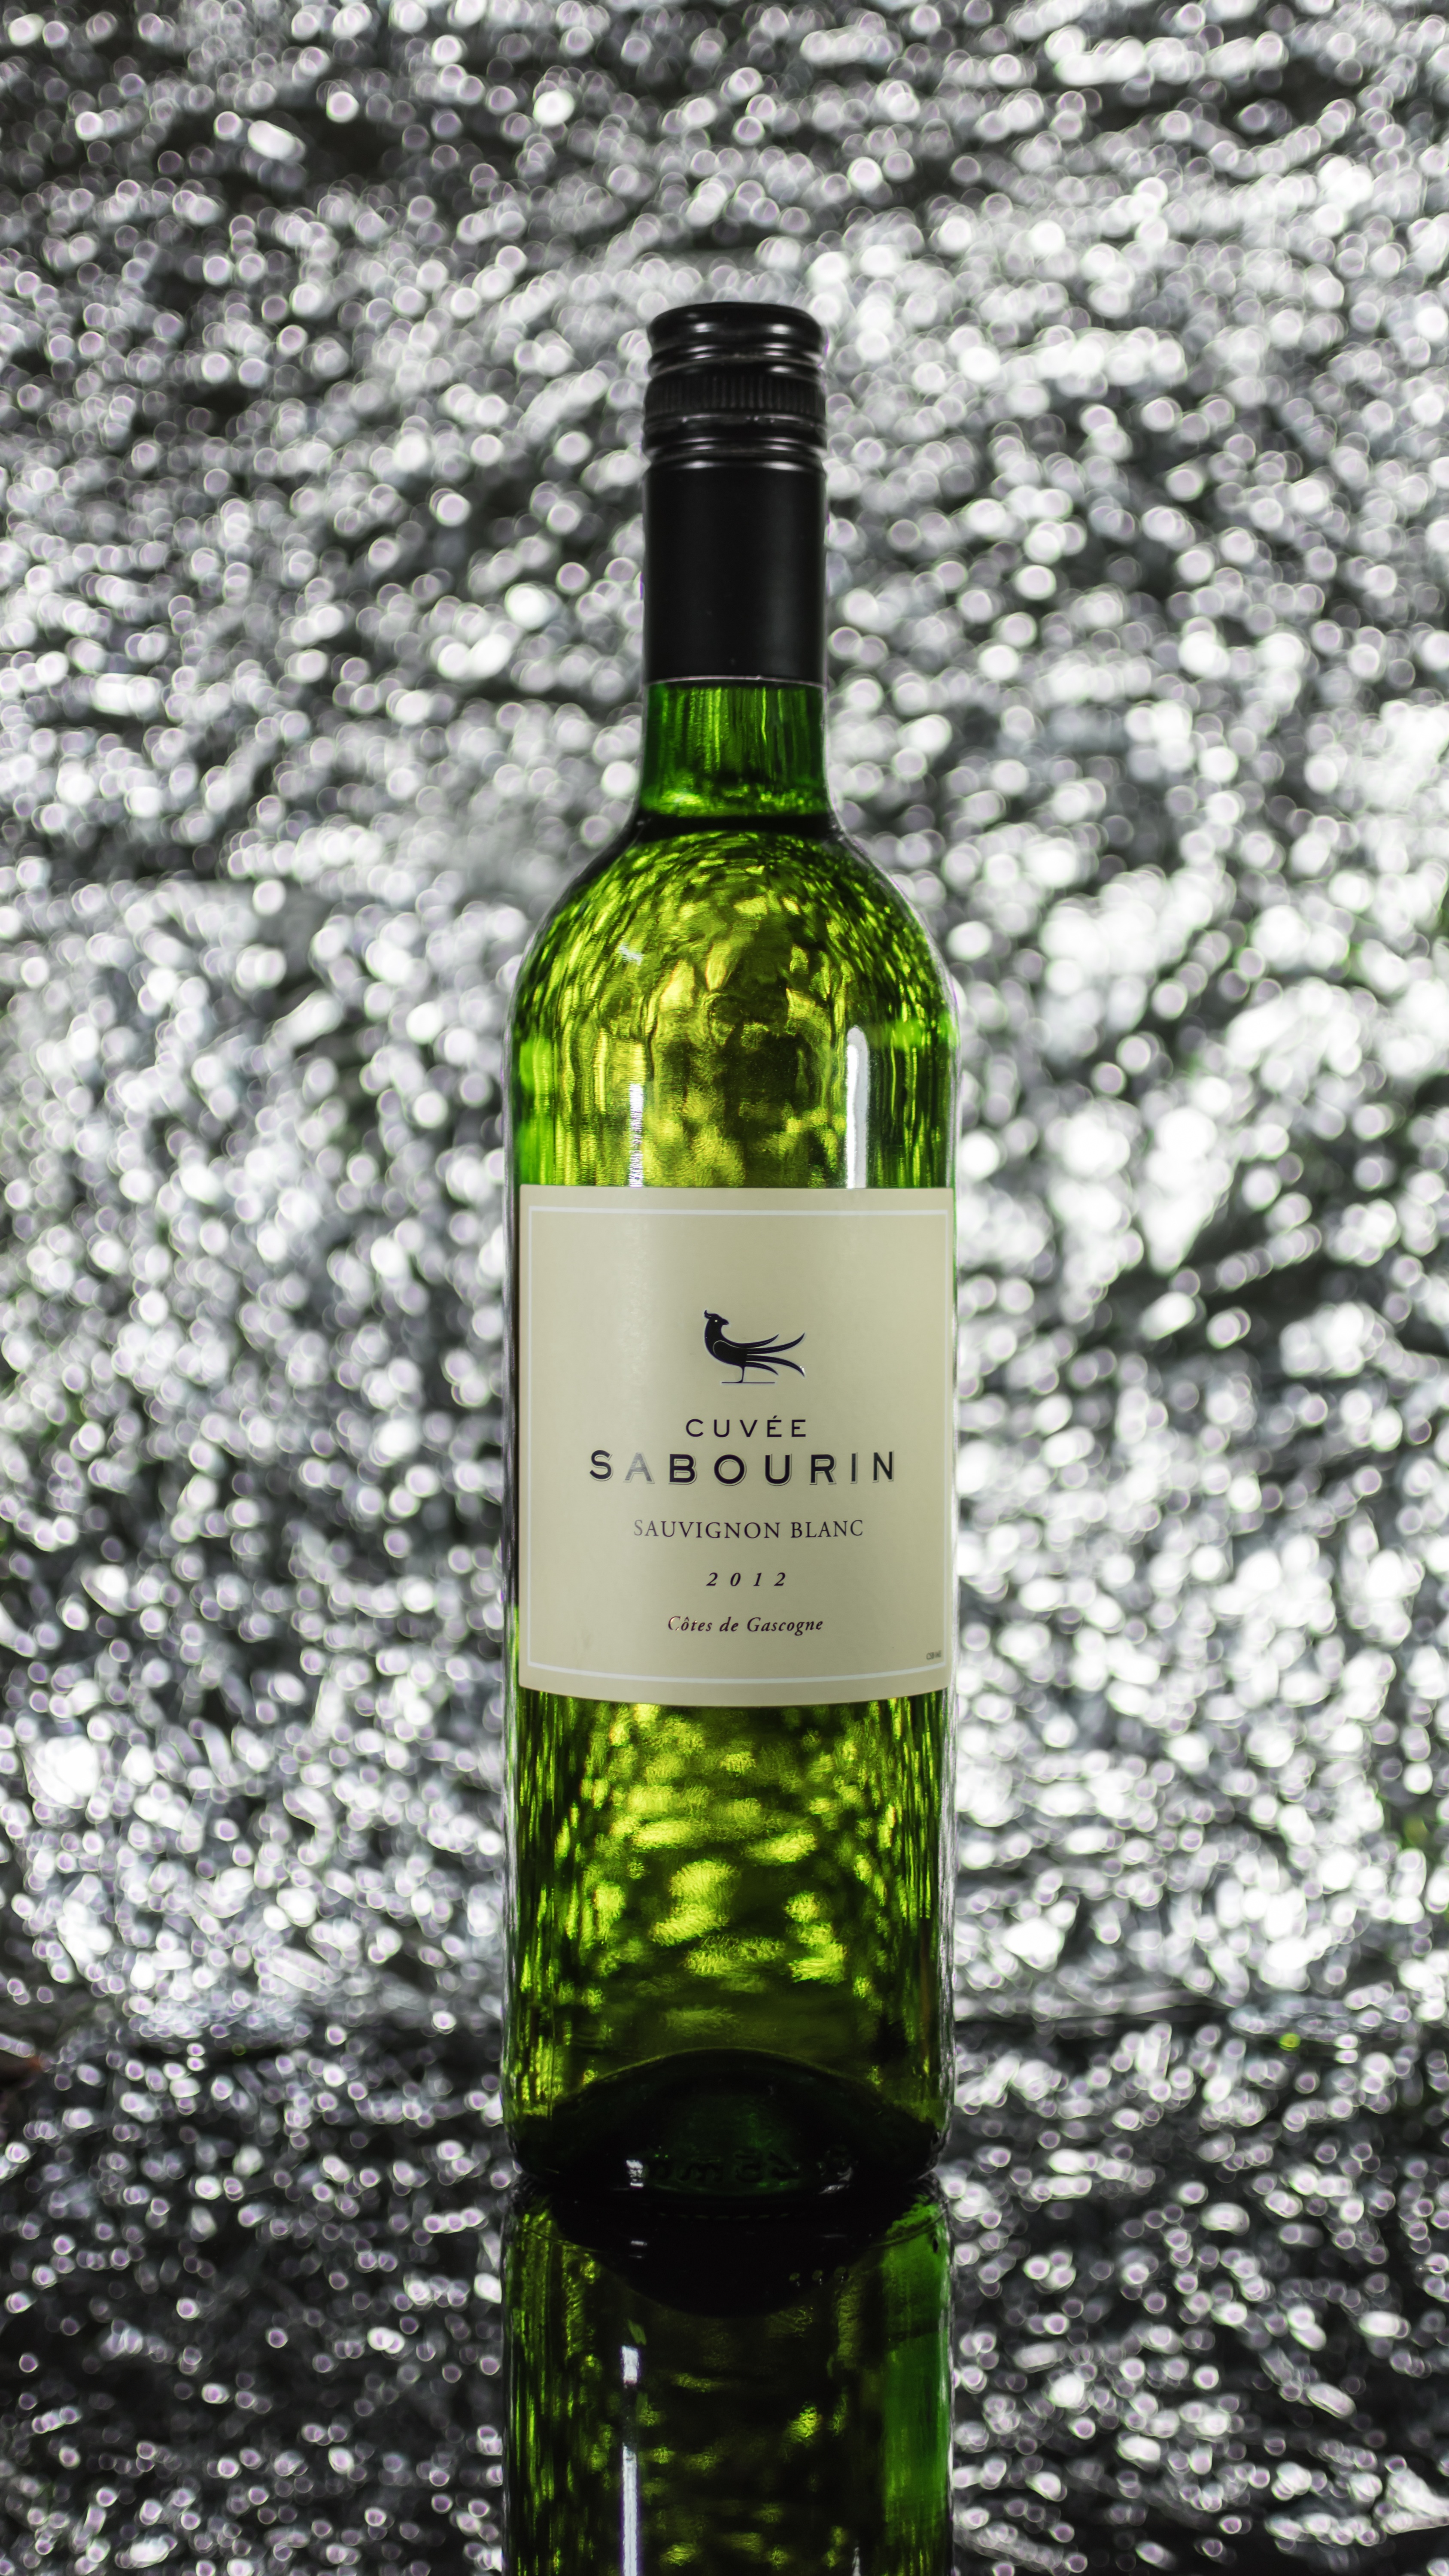
wine, green, produce, drink, bottle, wine bottle, liqueur, white wine, alcoholic beverage, distilled beverage